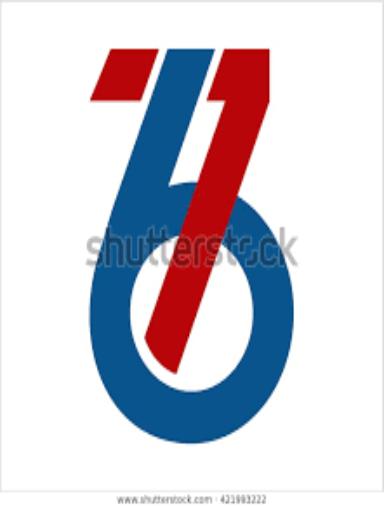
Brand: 76
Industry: Clothes